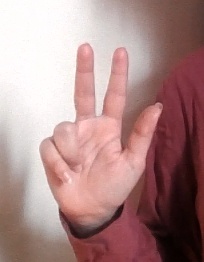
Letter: al